Scuba skills

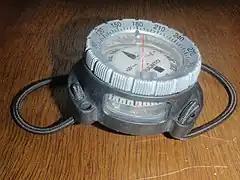
Suunto SK-7 diving compass in aftermarket wrist mount with bungee straps

The Doing It Right movement developed one of the standardized configurations with manifolded twins, specifically for cave exploration. Many technical divers use these procedures. The diver breathes normally from a right-side primary second-stage regulator, mounted on a long hose tucked under at the waist and looped behind the head for quick deployment. A secondary second-stage regulator is carried just beneath the chin, suspended by a breakaway elastic loop around the neck, and supplied from the left-side cylinder first-stage by a shorter hose. The cylinder valves and manifold isolation valve are normally open: